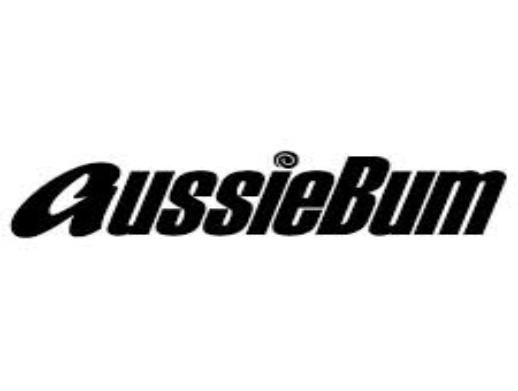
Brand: aussieBum
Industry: Clothes